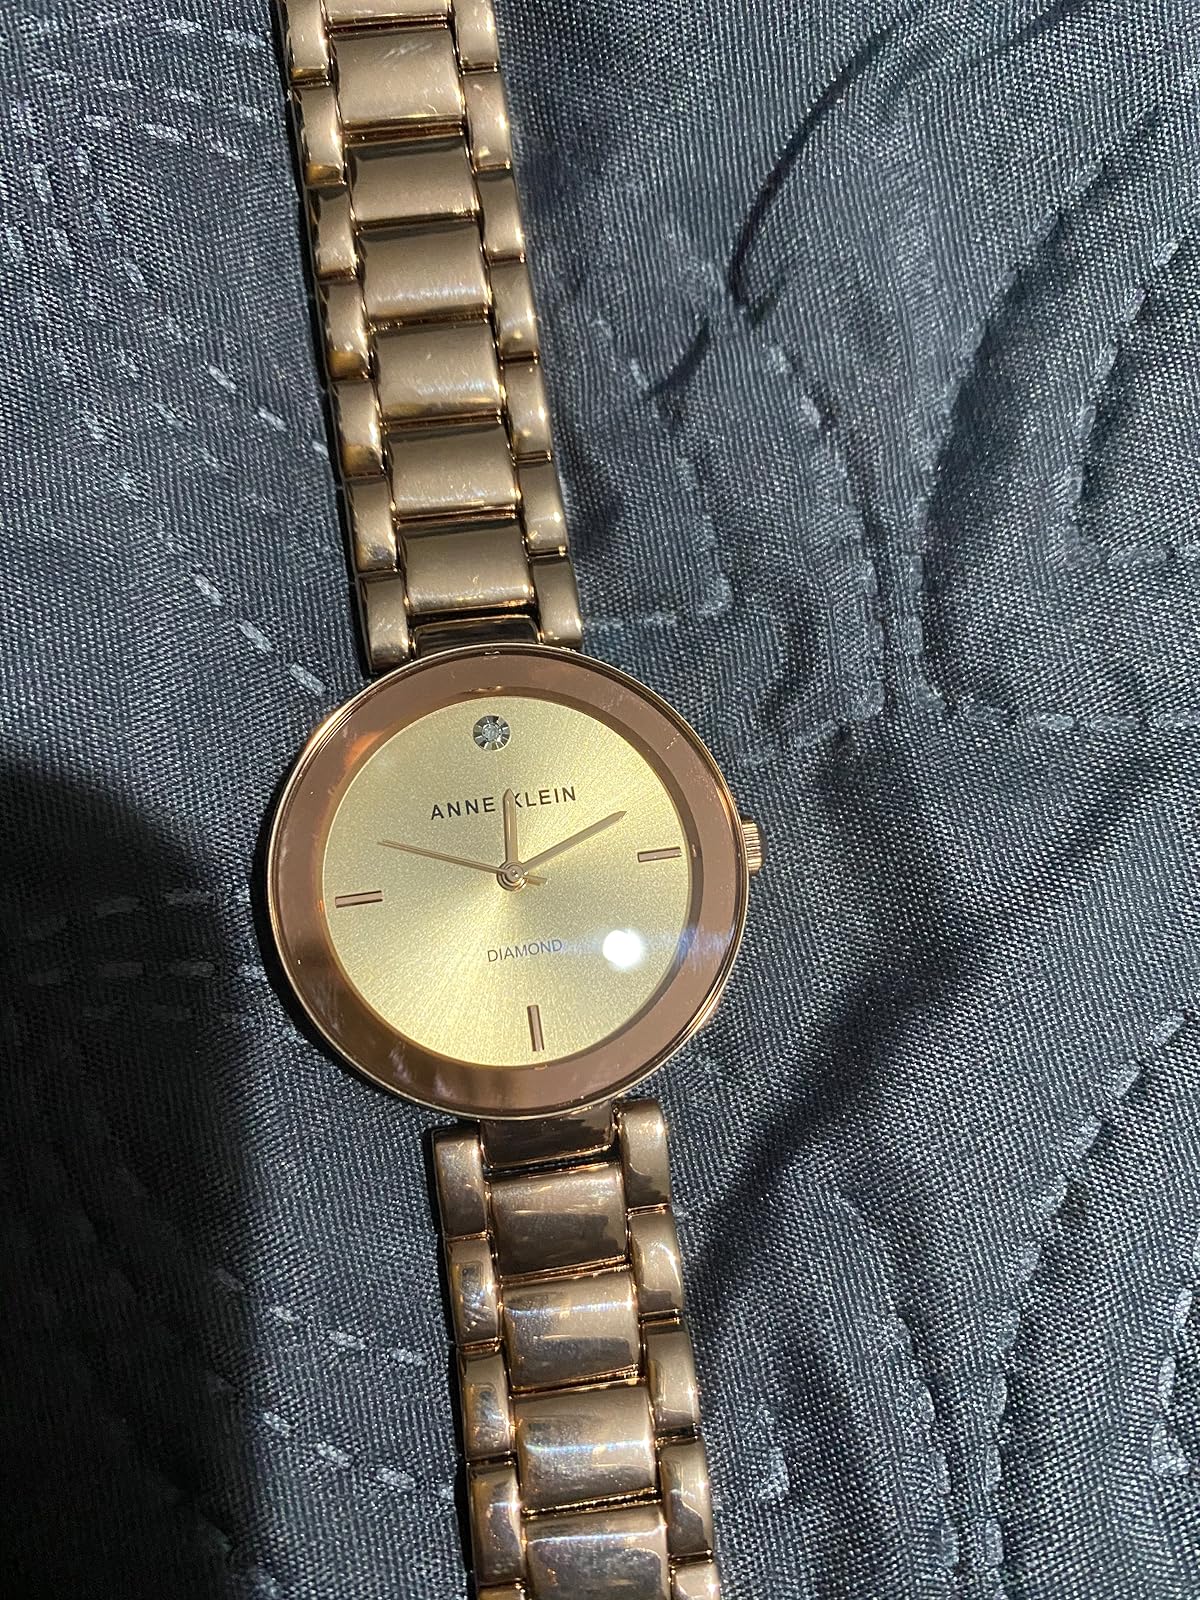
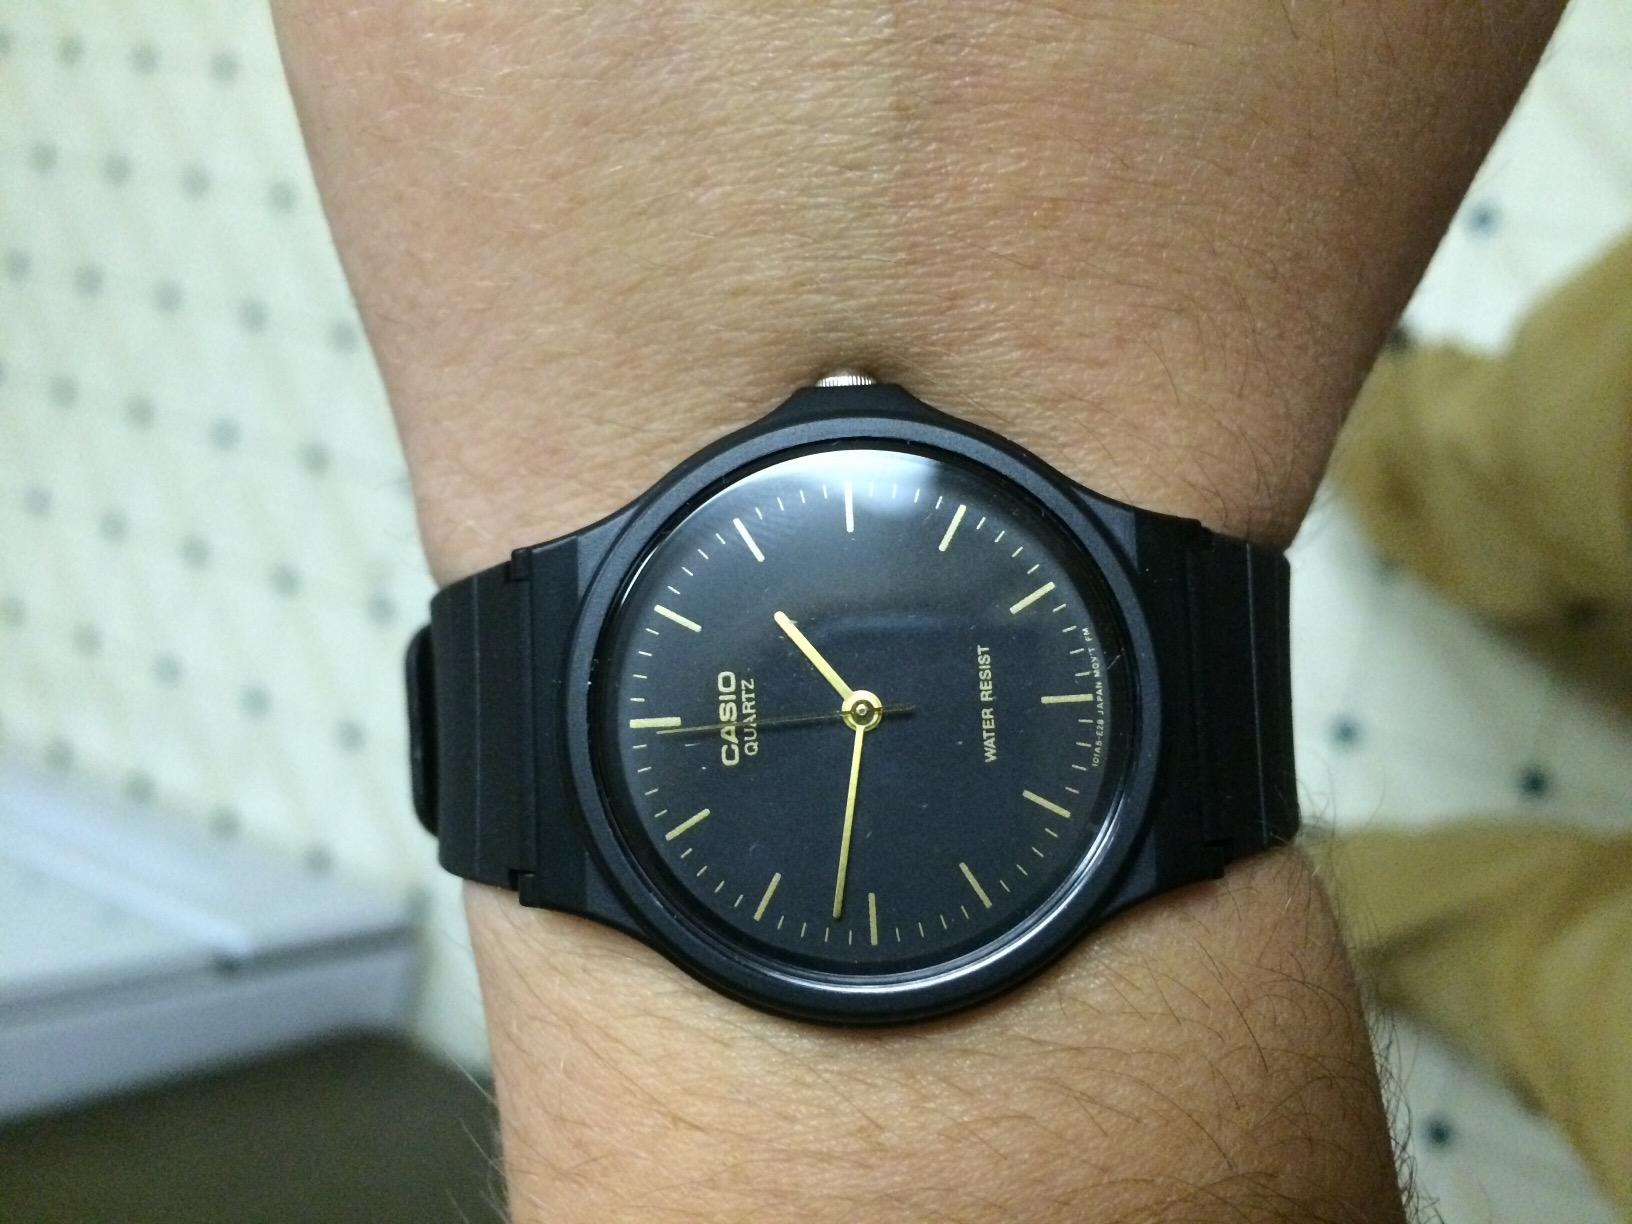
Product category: accessories_watch
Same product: no